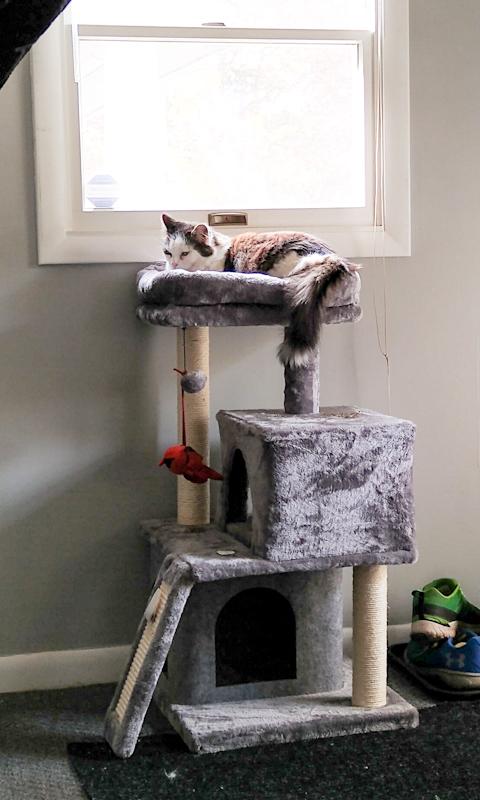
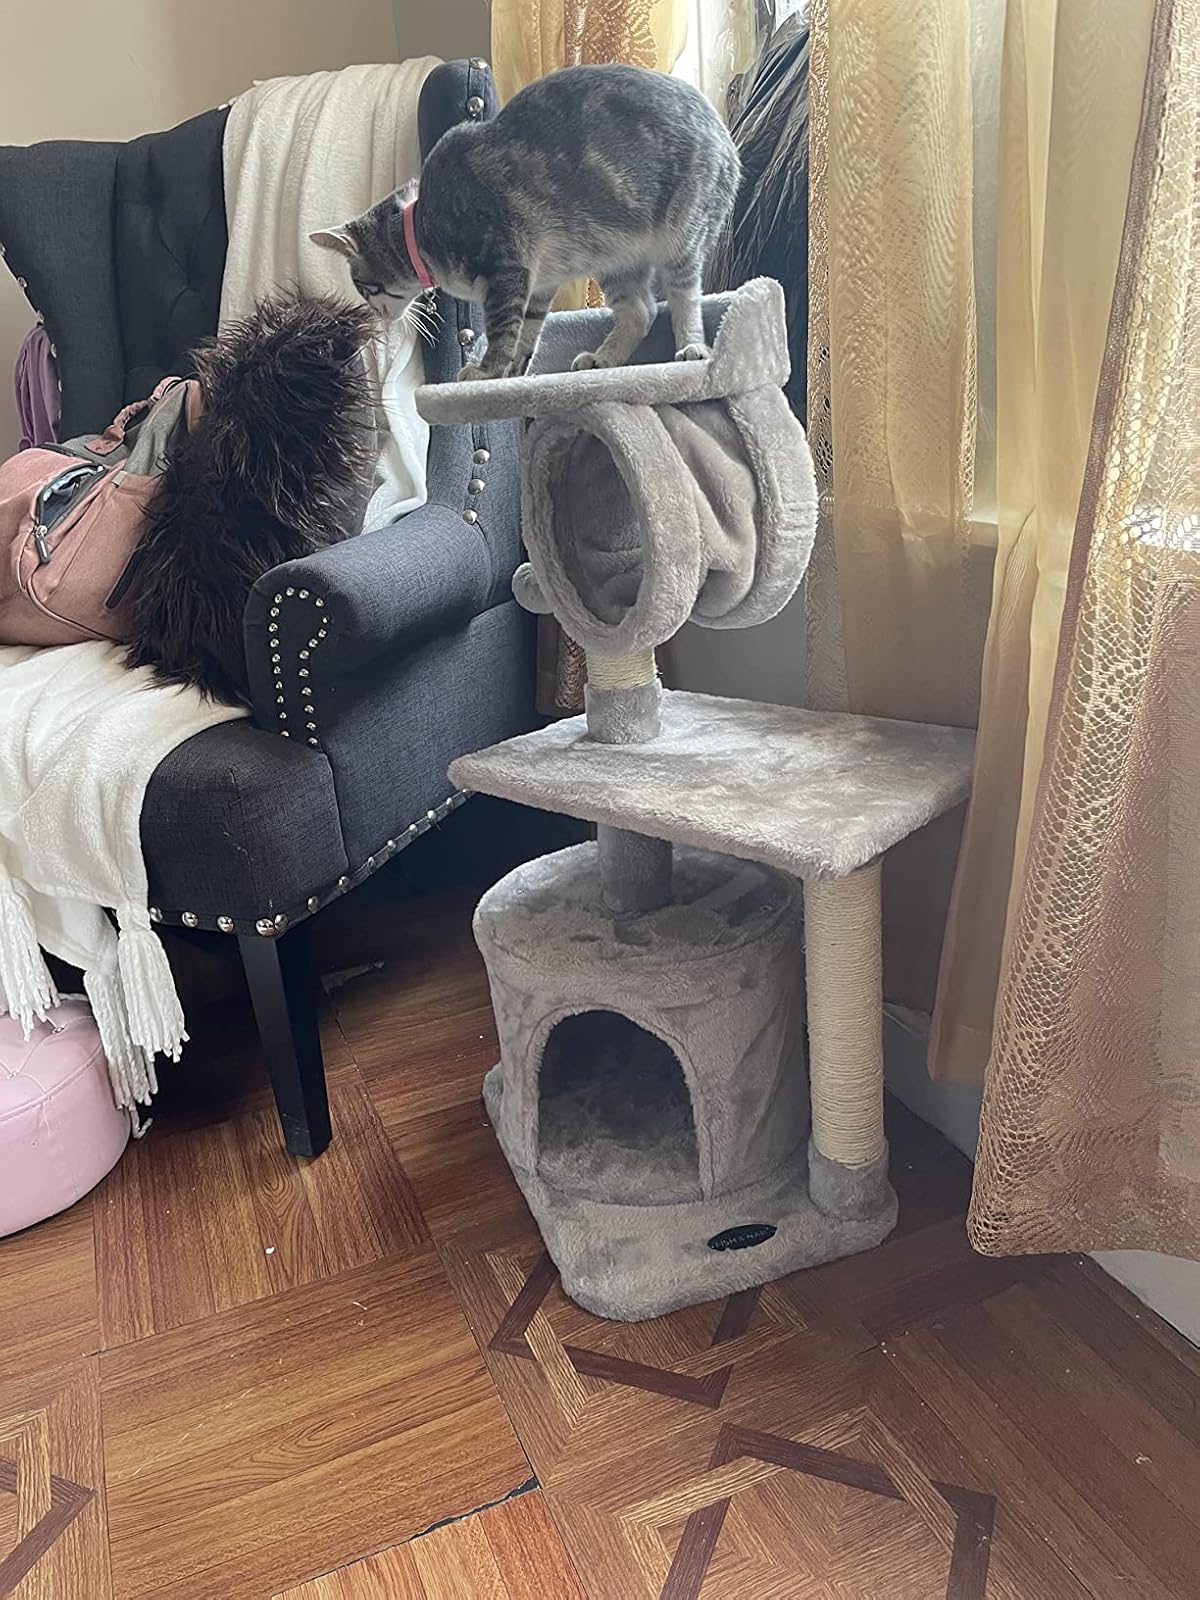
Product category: items_cat tree
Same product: no